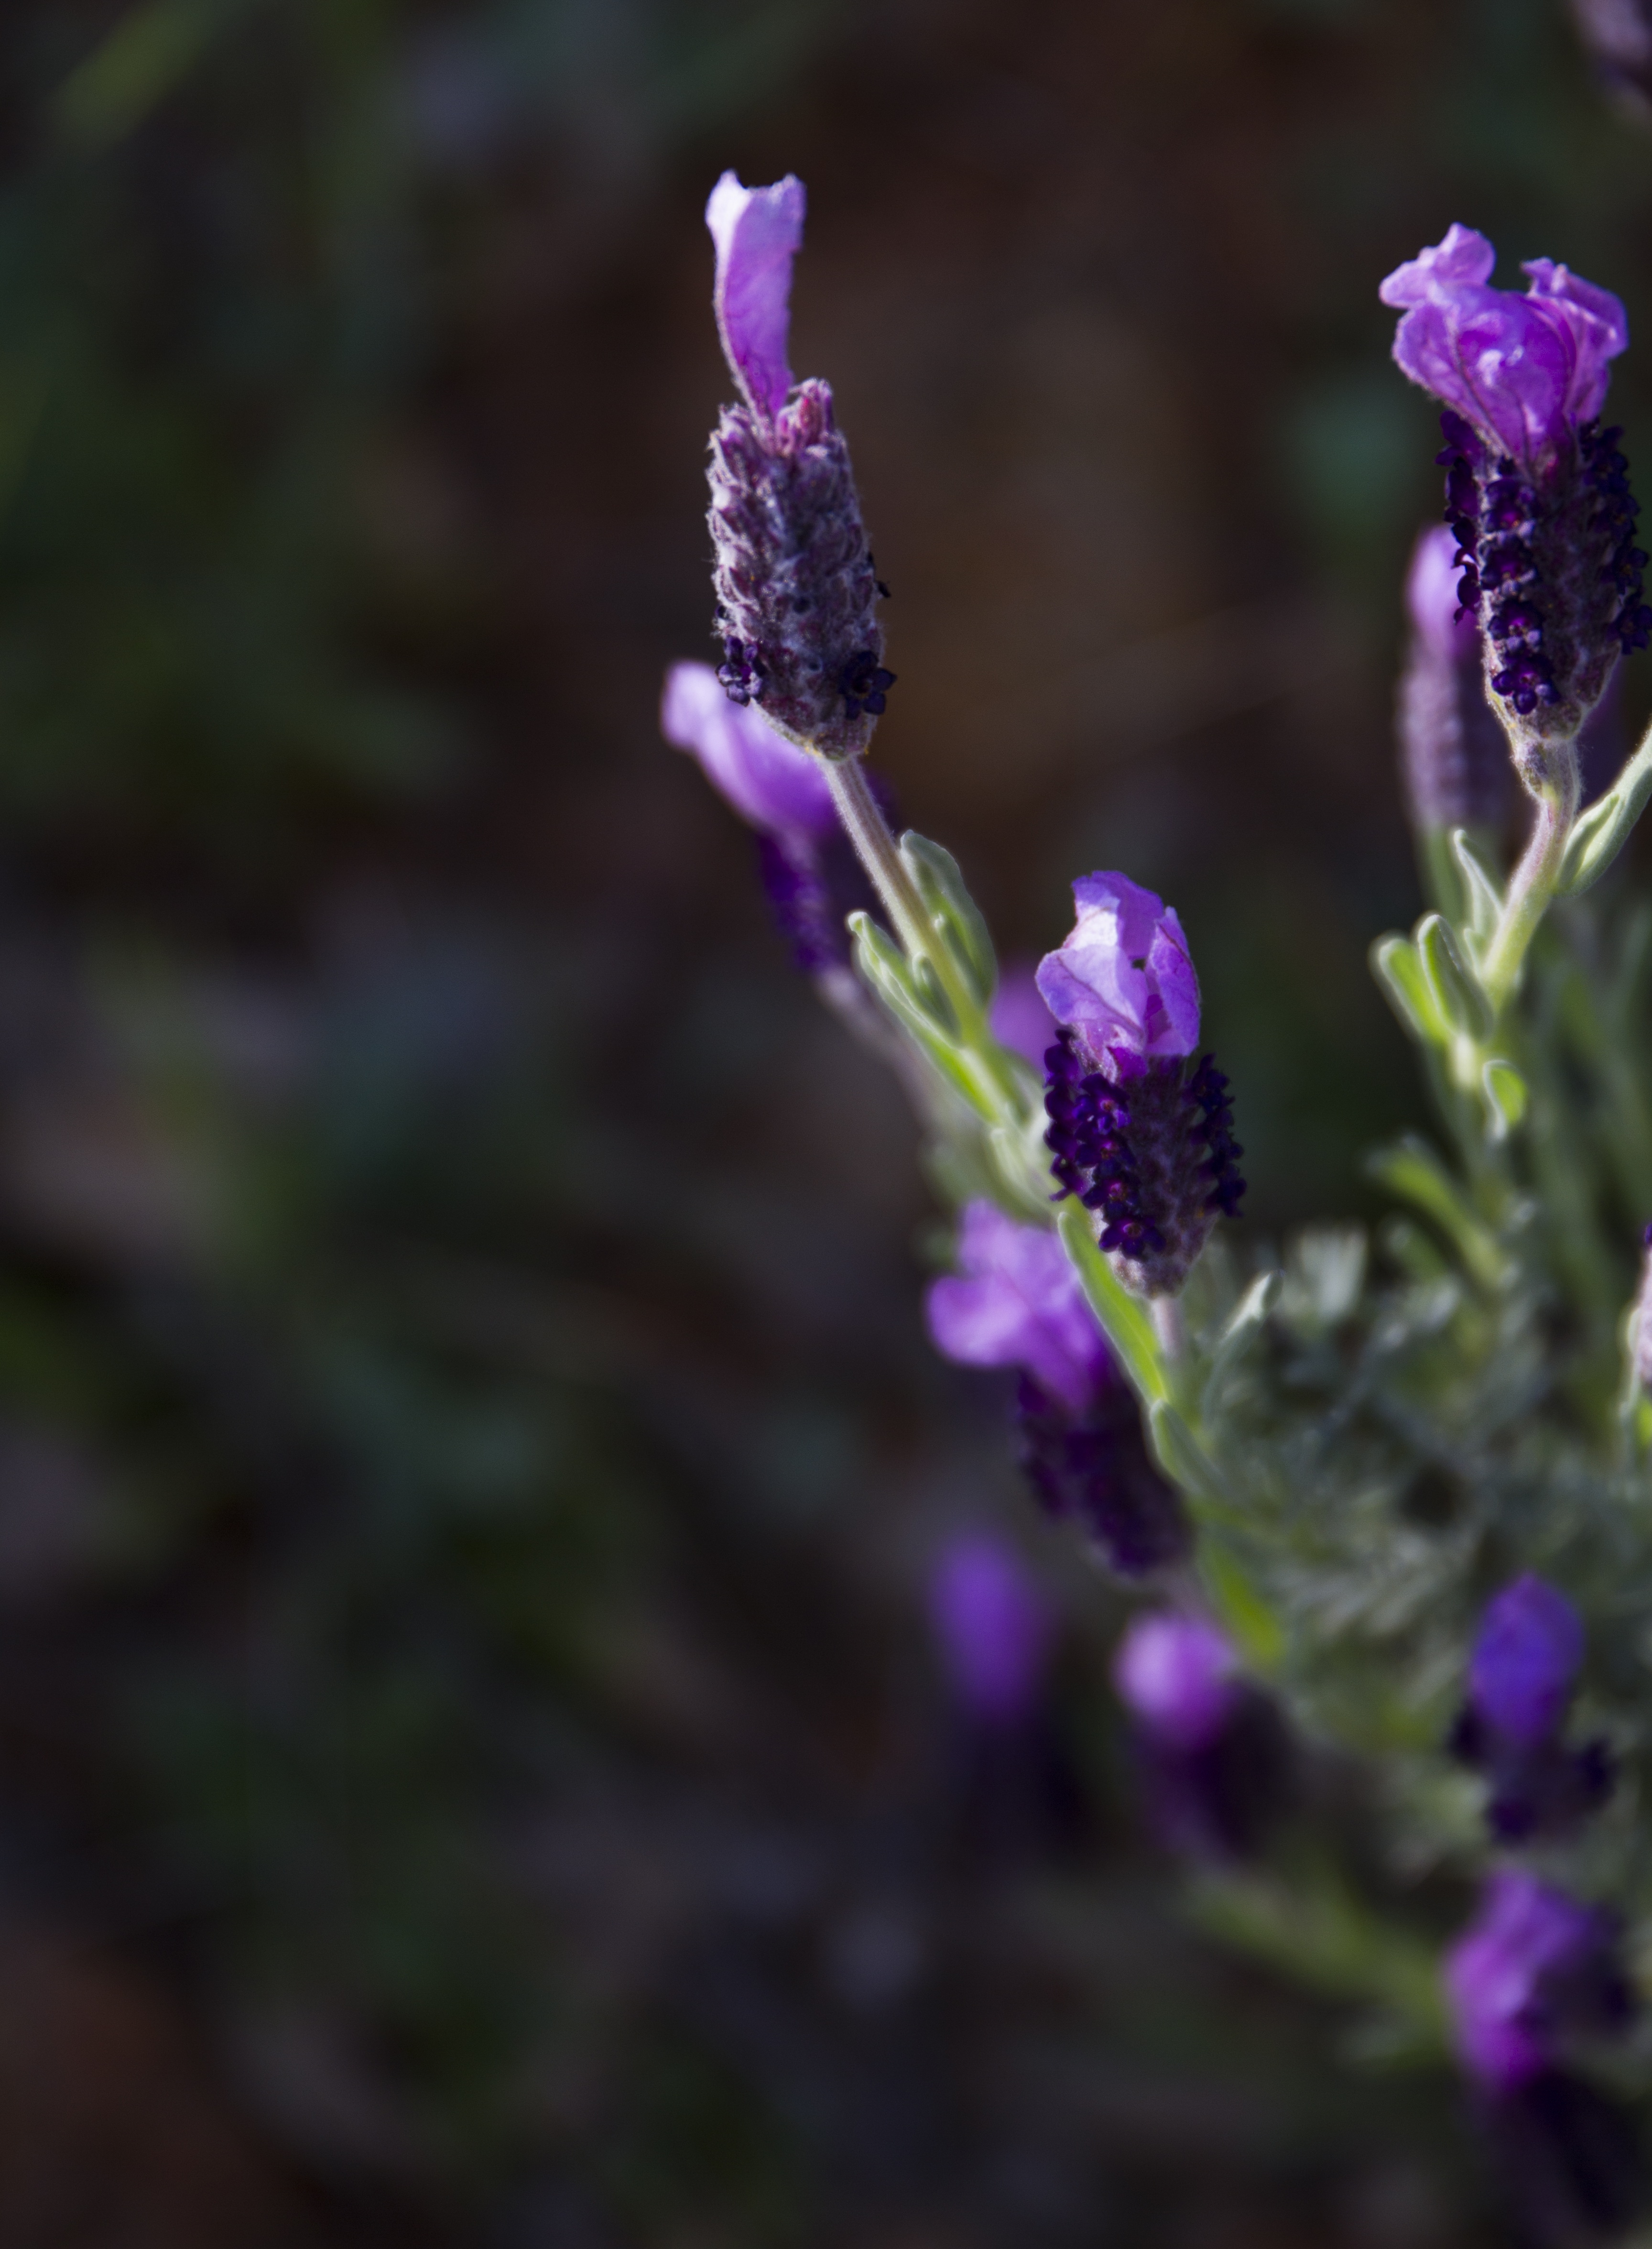
nature, plant, flower, purple, bloom, spring, herb, botany, flora, lavender, single flower, wildflower, flowers, graphic, aromatic, macro photography, flowering plant, land plant, english lavender, french lavender, lavender buds, single lavender bud